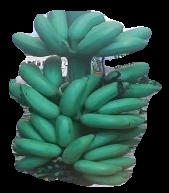
Variety: elakki-bale
Grade: grade2